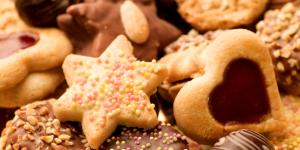
pastas para el te con thermomix